Grégory Montel

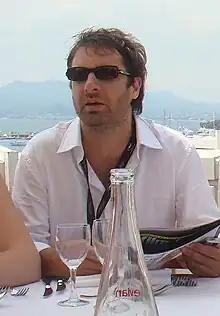
Grégory Montel at the Festival de Cannes in 2008

From Digne-les-Bains, in the Alpes-de-Haute-Provence.